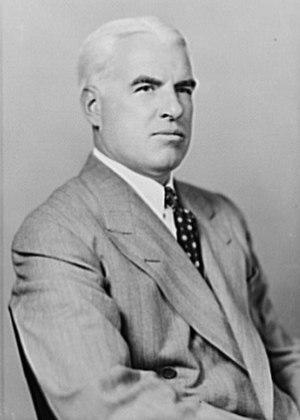
Edward Reilly Stettinius, Jr., né le 22 octobre 1900 à Chicago et mort le 31 octobre 1949 à Greenwich, est un homme d'affaires, homme politique et diplomate américain. Membre du Parti démocrate, il est secrétaire d'État des États-Unis entre 1944 et 1945 dans l'administration du président Franklin Delano Roosevelt et brièvement dans celle de son successeur Harry S. Truman puis ambassadeur des États-Unis aux Nations unies en 1946.
Cet article dresse une liste des secrétaires d'État des États-Unis, responsable du département d'État au sein du gouvernement fédéral des États-Unis. Se plaçant en quatrième position dans l'ordre de succession présidentielle, il en est le deuxième membre du cabinet après le vice-président.